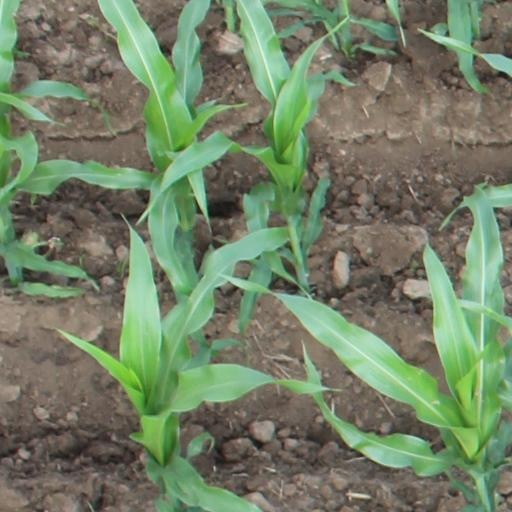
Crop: maize; corn